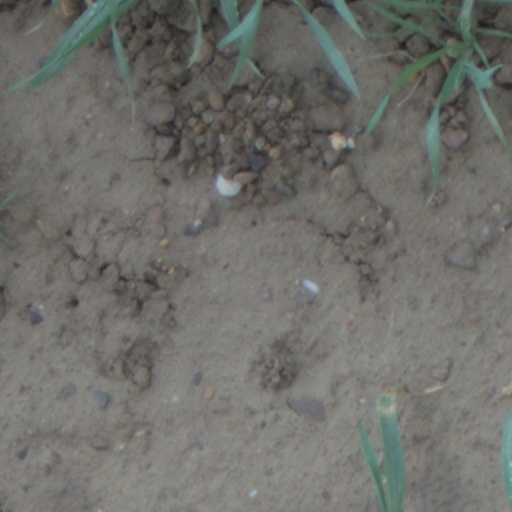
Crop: wheat